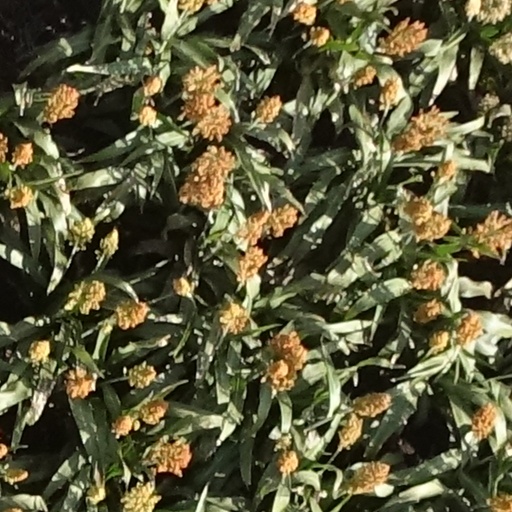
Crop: sorghum